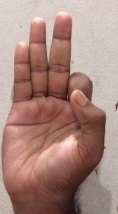
ASL sign: F